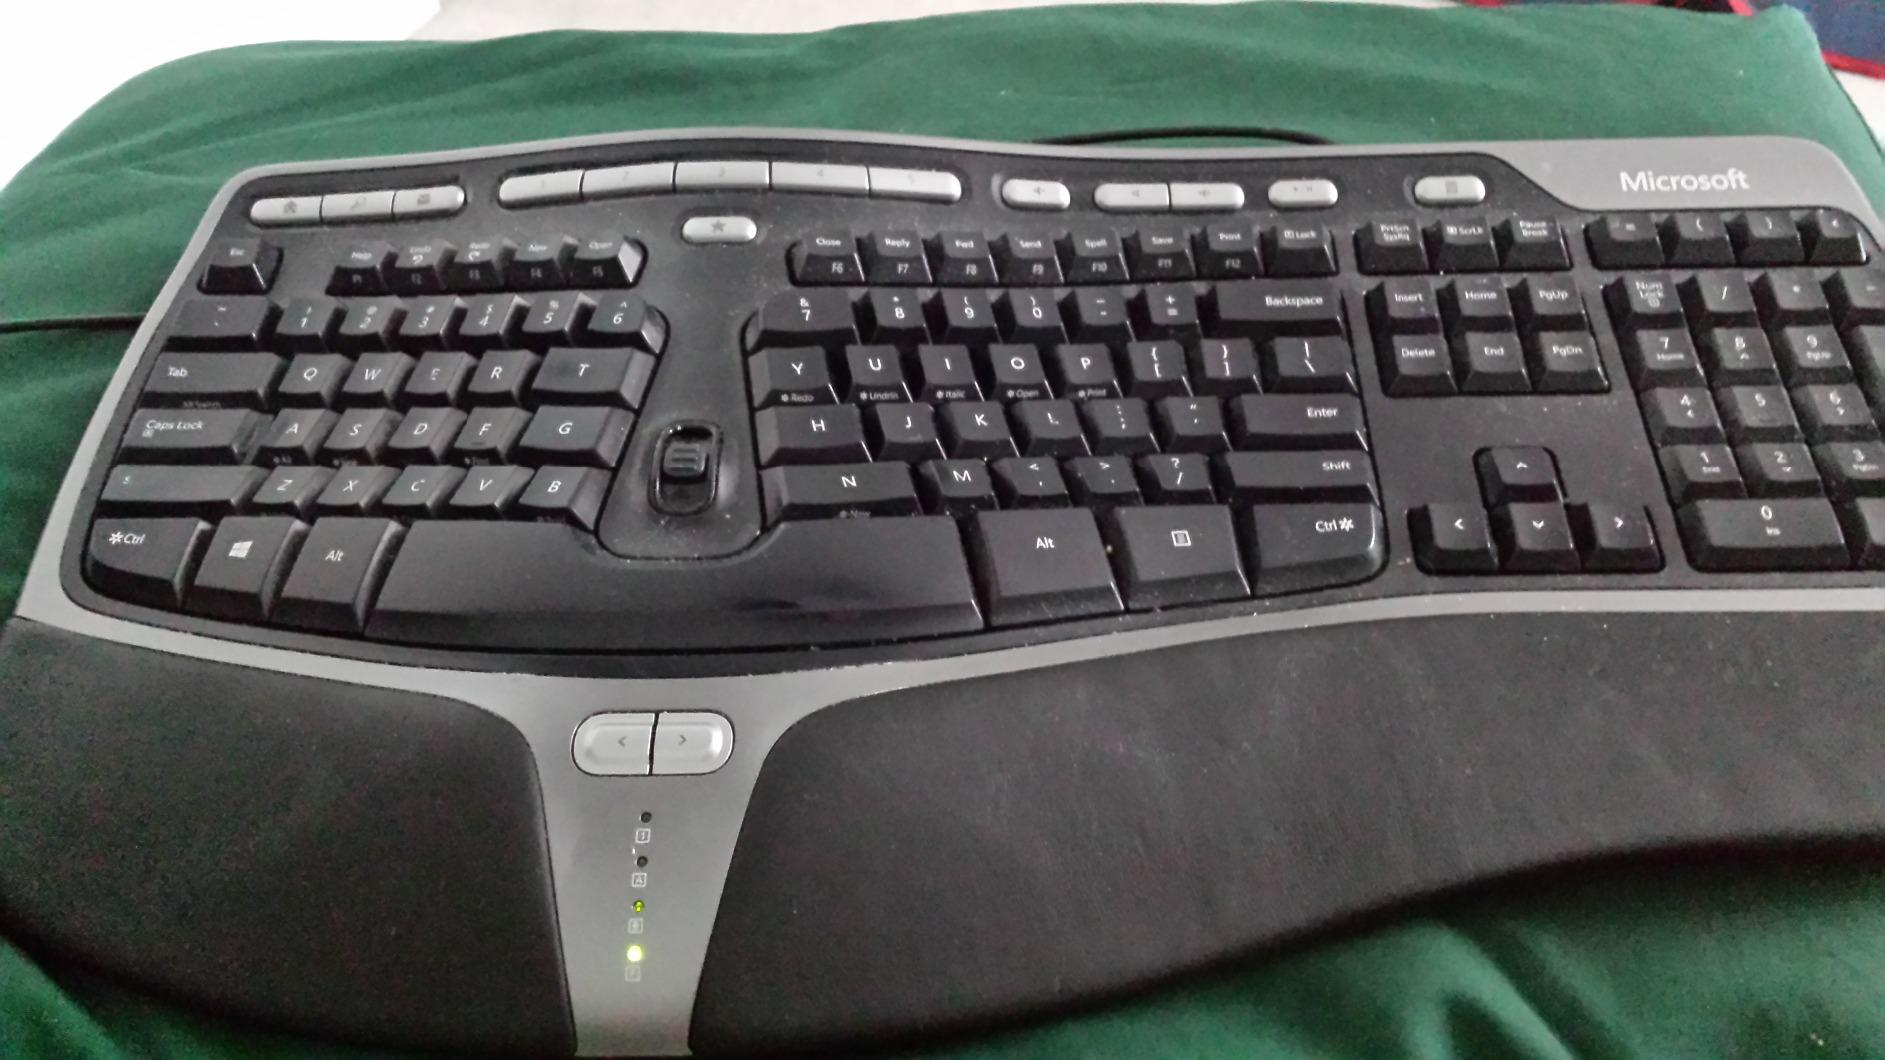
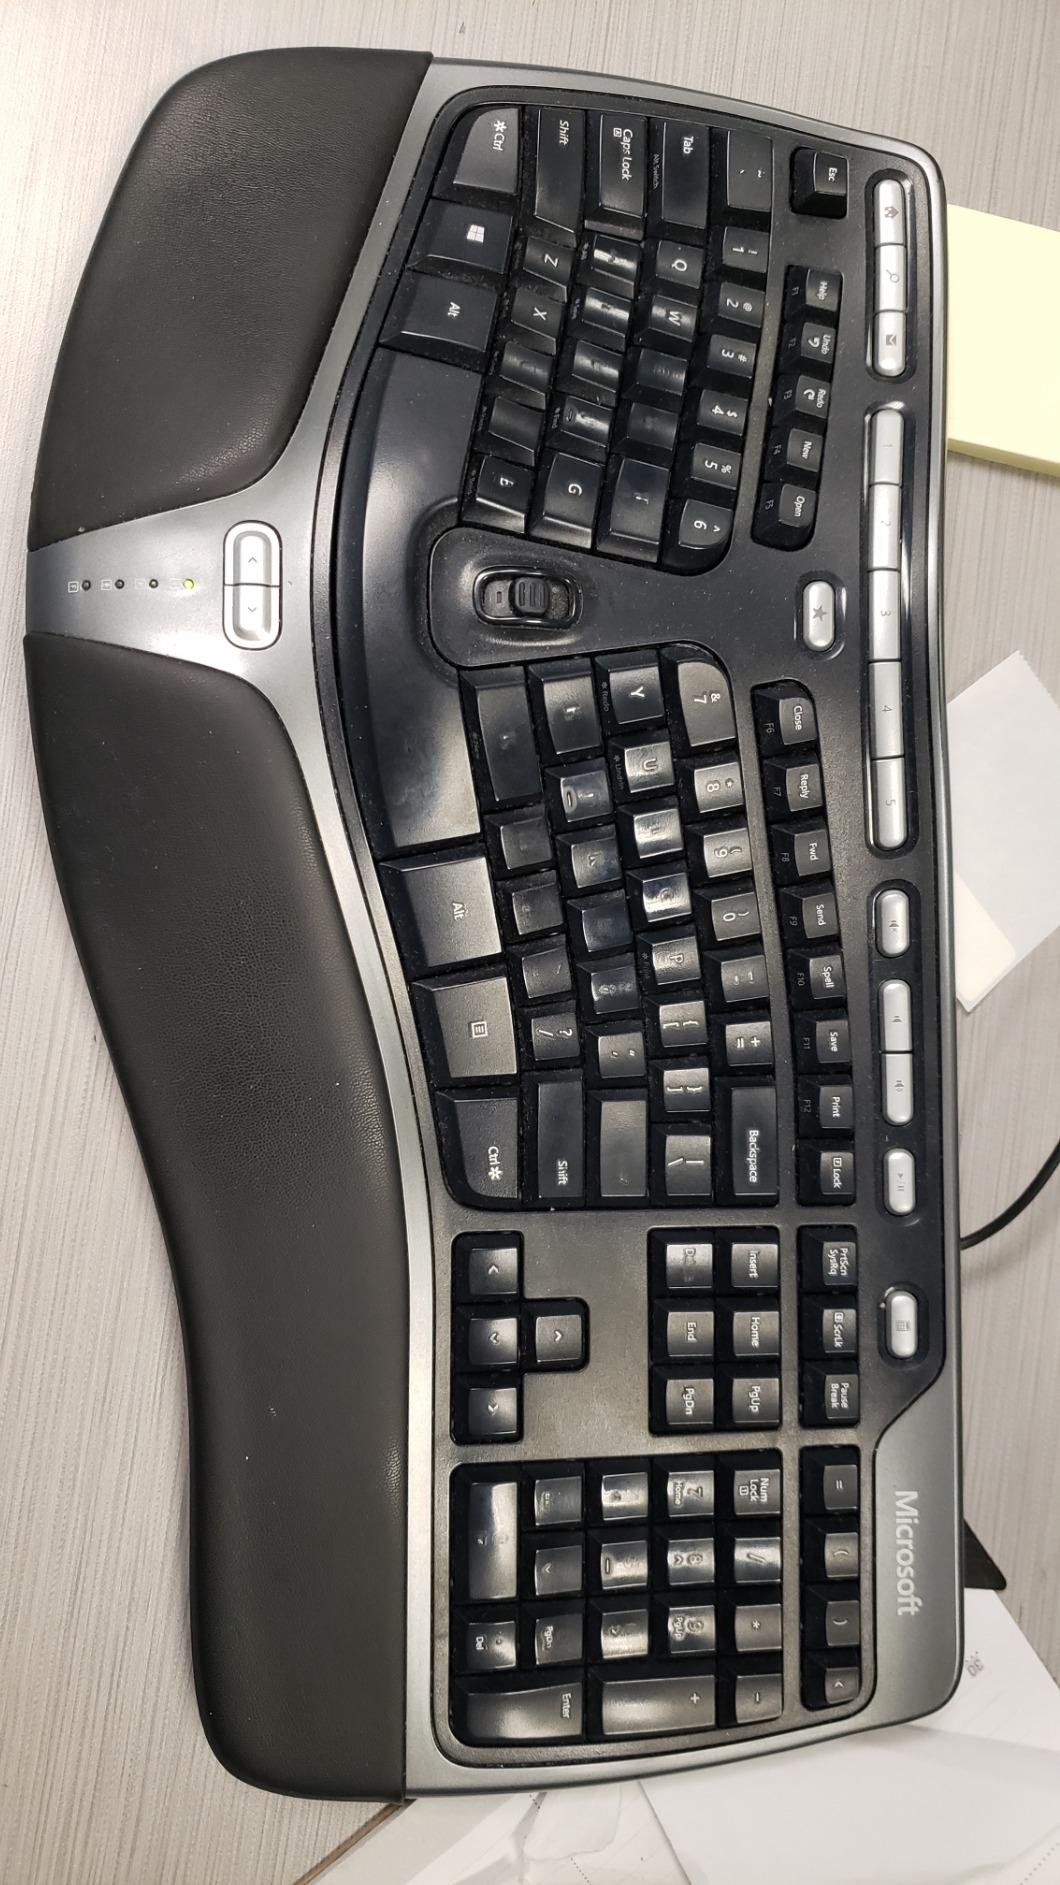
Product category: keyboard
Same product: yes